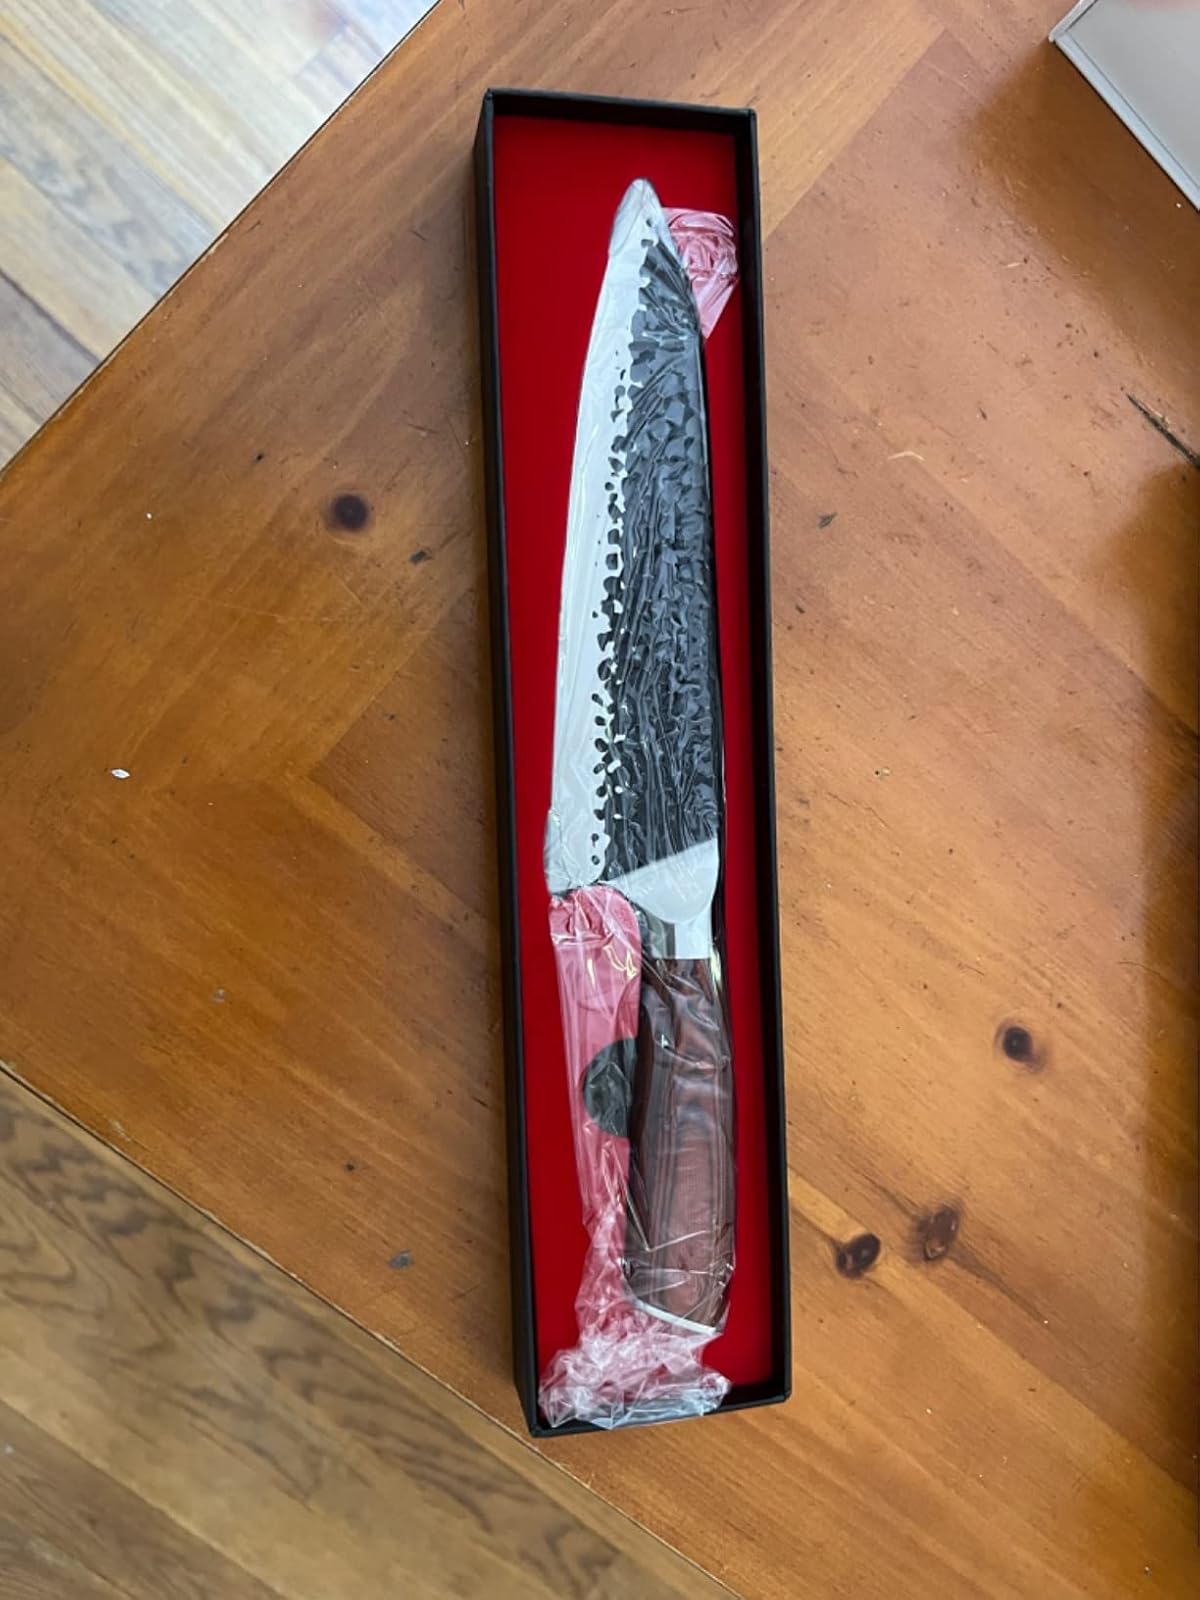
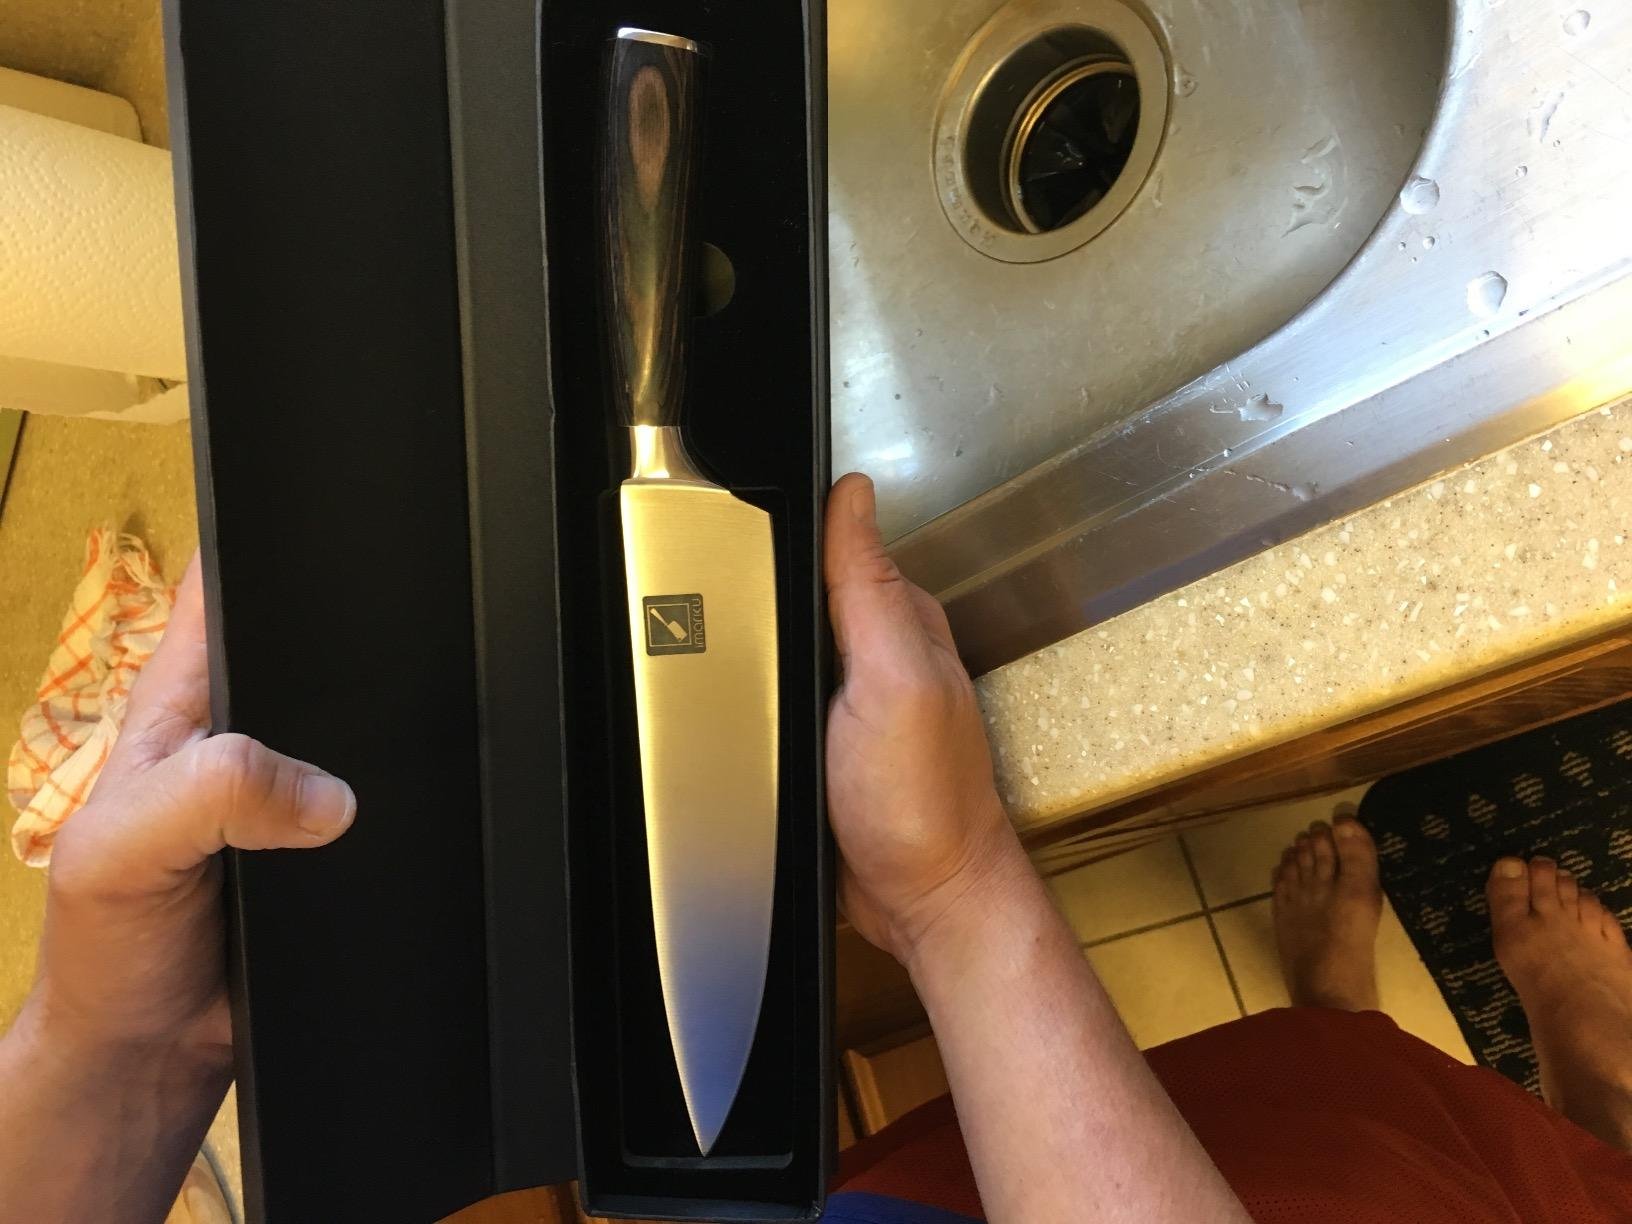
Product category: items_knife
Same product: no